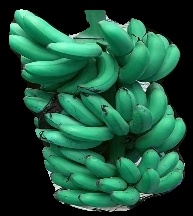
Variety: rasbale
Grade: grade1